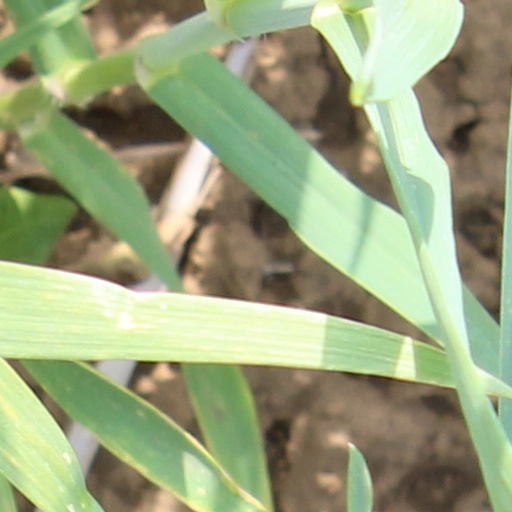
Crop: wheat